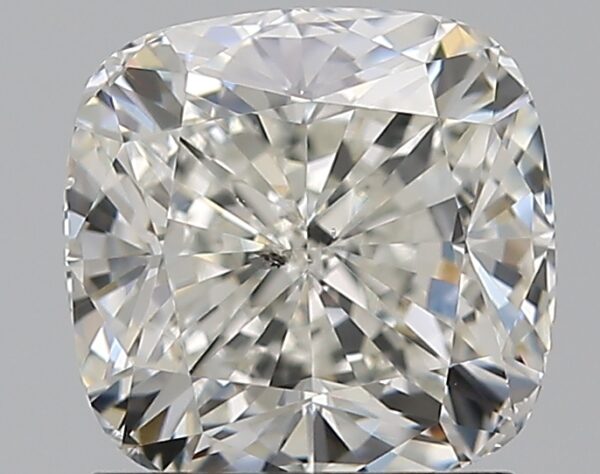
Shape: cushion
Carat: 1.7
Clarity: SI2
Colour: H
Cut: EX
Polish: EX
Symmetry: EX
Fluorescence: M
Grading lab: GIA
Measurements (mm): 6.71 x 6.59 x 4.6